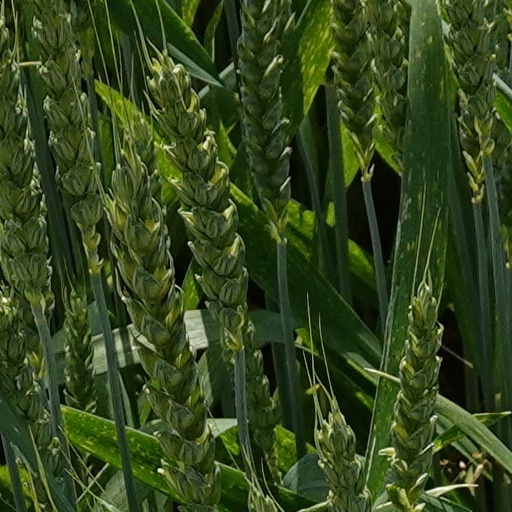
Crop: wheat